Common toad

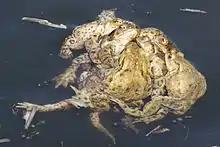
The mating ball (multiple amplexus).

The males arrive first and remain in the location for several weeks while the females only stay long enough to mate and spawn. Rather than fighting for the right to mate with a female, male toads may settle disputes by means of the pitch of their voice. Croaking provides a reliable sign of body size and hence of prowess. Nevertheless, fights occur in some instances. In a study at one pond where males outnumbered females by four or five to one, it was found that 38% of the males won the right to mate by defeating rivals in combat or by displacing other males already mounted on females. Male toads generally outnumber female toads at breeding ponds. A Swedish study found that female mortality was higher than that of males and that 41% of females did not come to the breeding pond in the spring and missed a year before reproducing again.